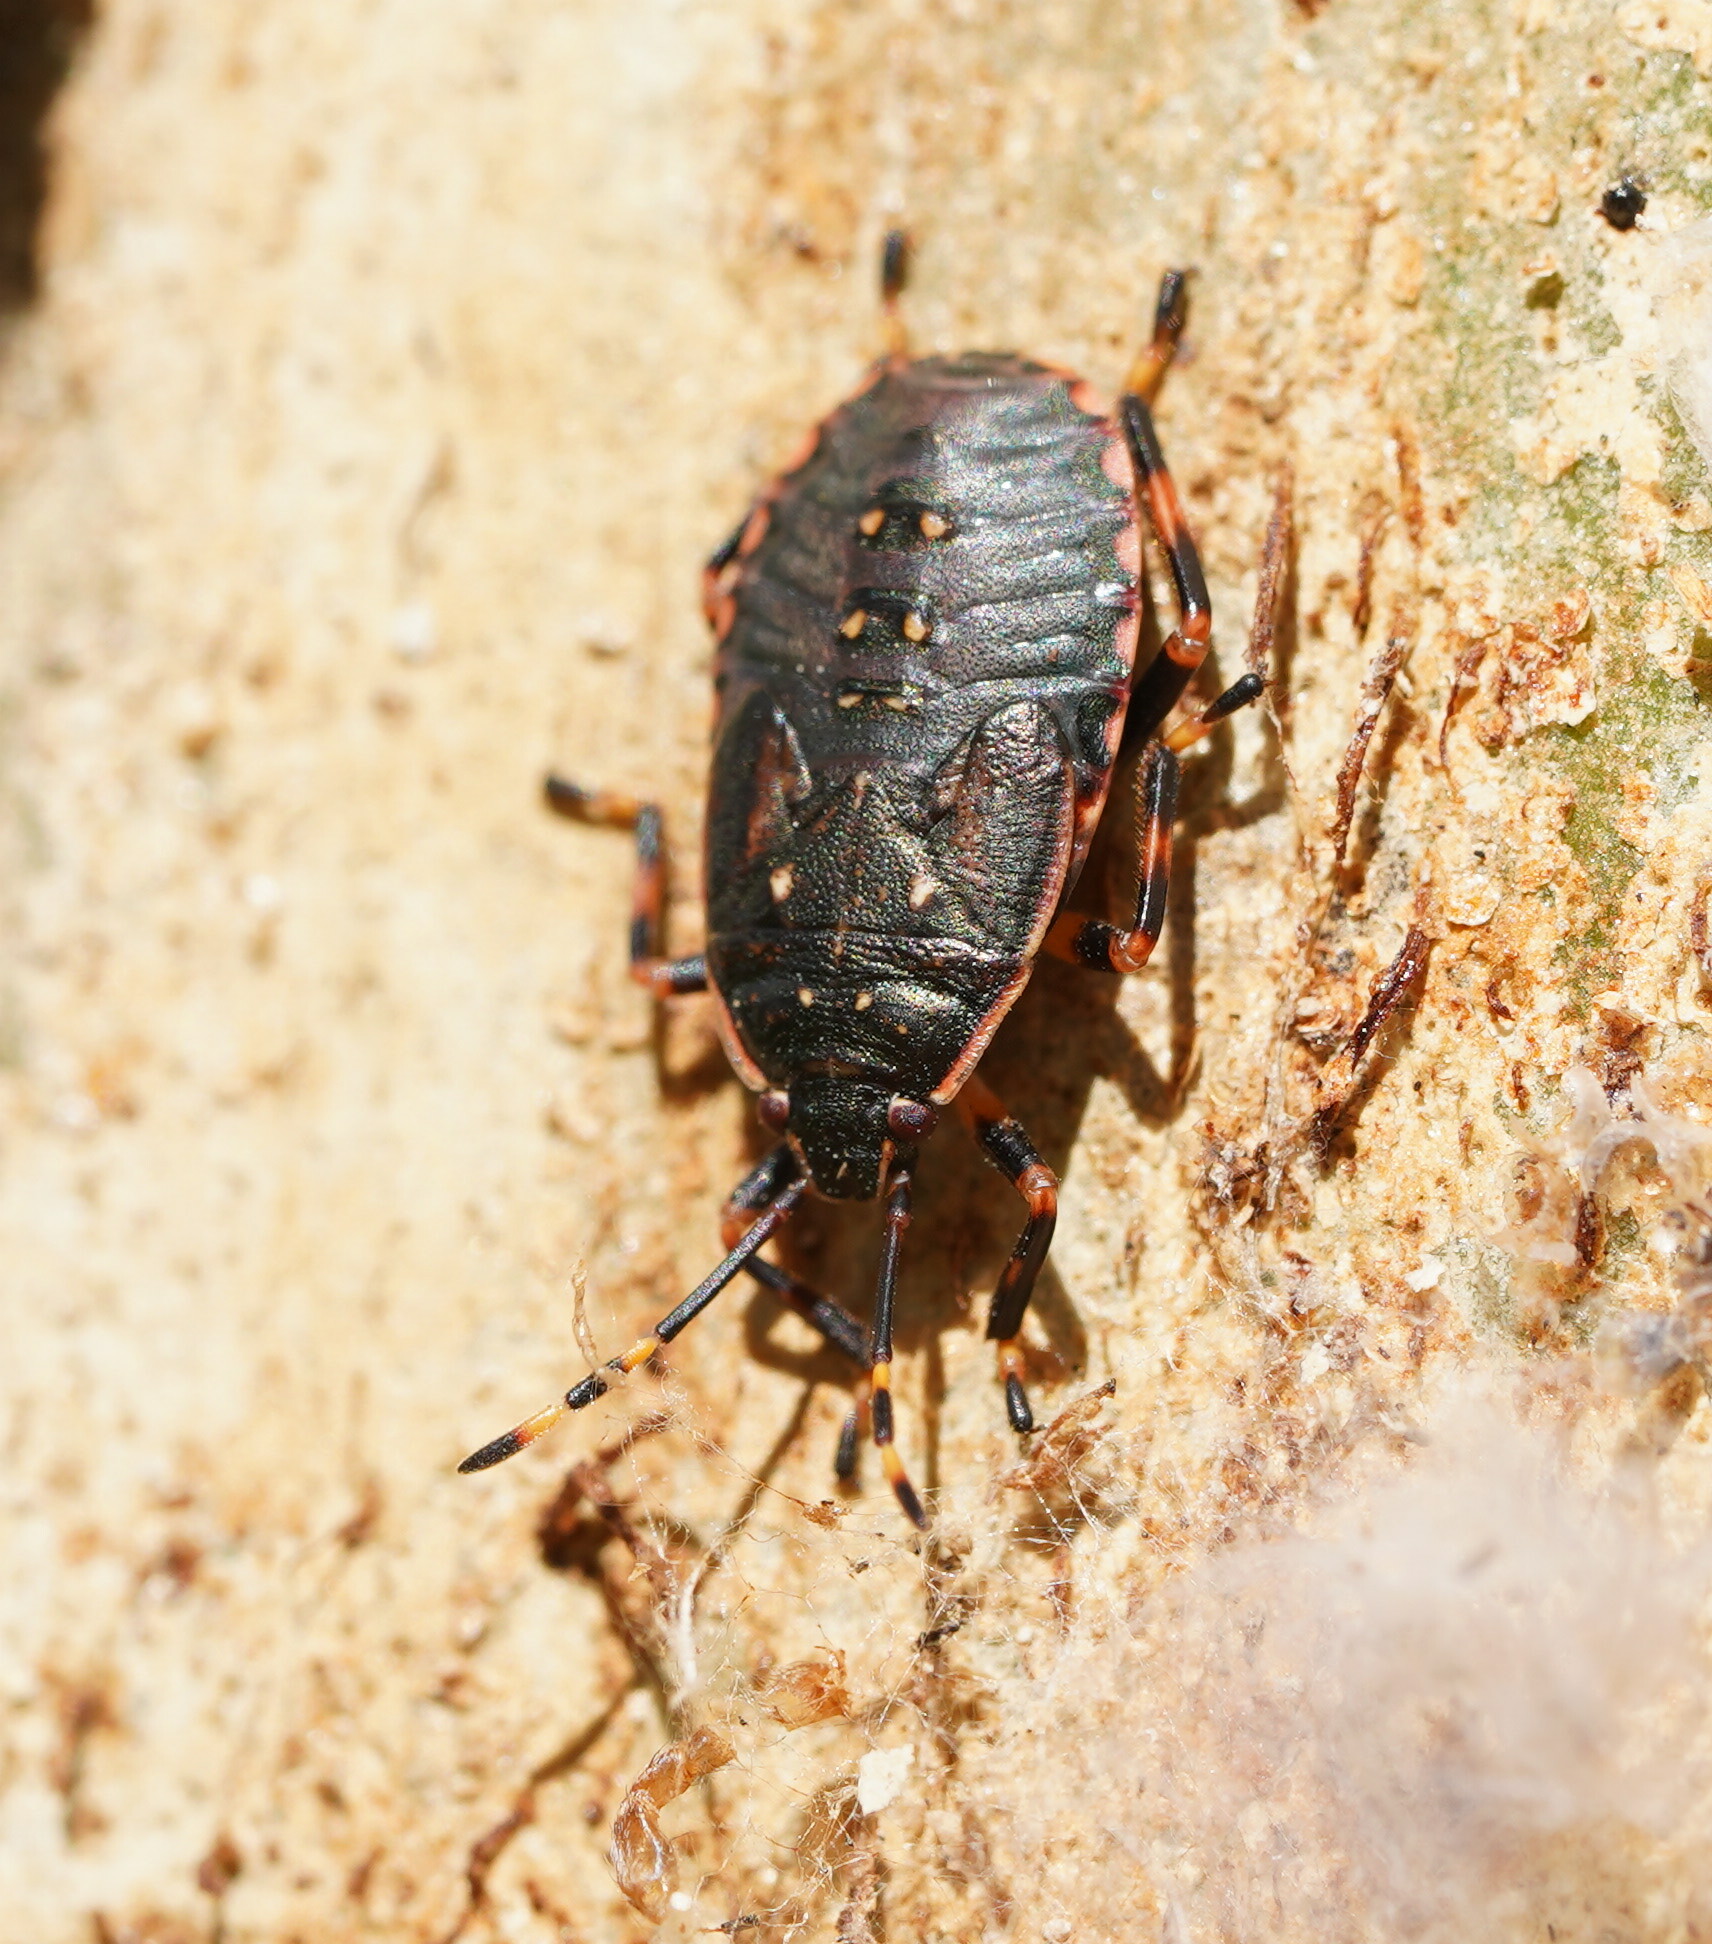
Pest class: stink_bug